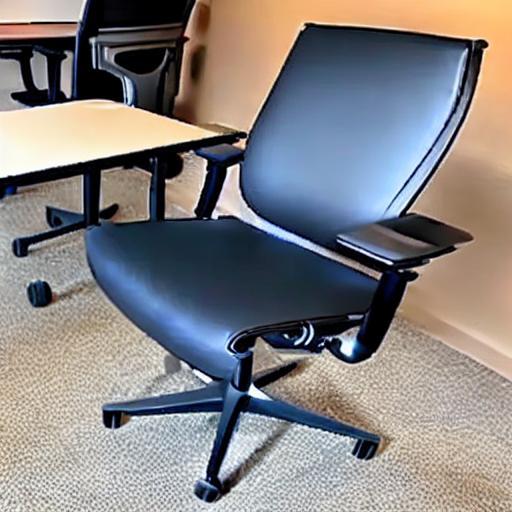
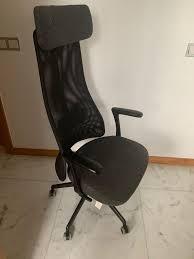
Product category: items_chair
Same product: no